Warmia

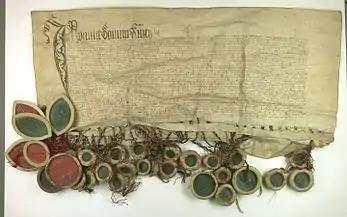
Act of incorporation of the region into the Kingdom of Poland, 1454

In 1242 the papal legate William of Modena set up four dioceses, including the Archbishopric of Warmia. The bishopric was exempt and was governed by a prince-bishop, confirmed by Emperor Charles IV. The Bishops of Warmia were usually Germans or Poles, although Enea Silvio Piccolomini, the later Pope Pius II, served as an Italian bishop of the diocese.